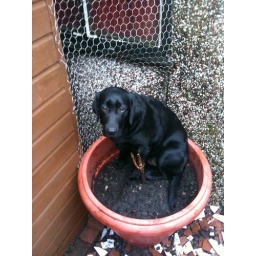
Penny in plant pot